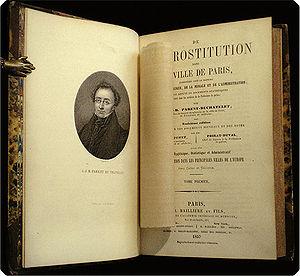
Frontispice de La prostitution dans la ville de Paris de , avec un portrait de l'auteur, 3e édition, 1857
Alexandre Jean-Baptiste Parent du Châtelet est un médecin hygiéniste français né le 29 septembre 1790 à Paris et mort le 7 mars 1836 à Paris, en l'hôtel d'Hesselin.